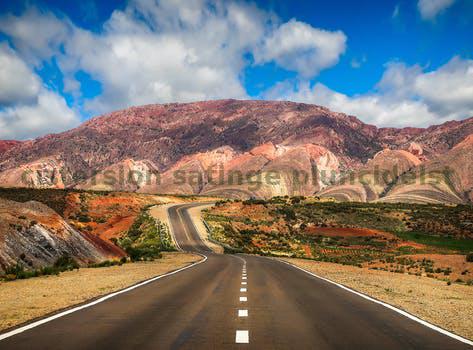
Label: Watermark